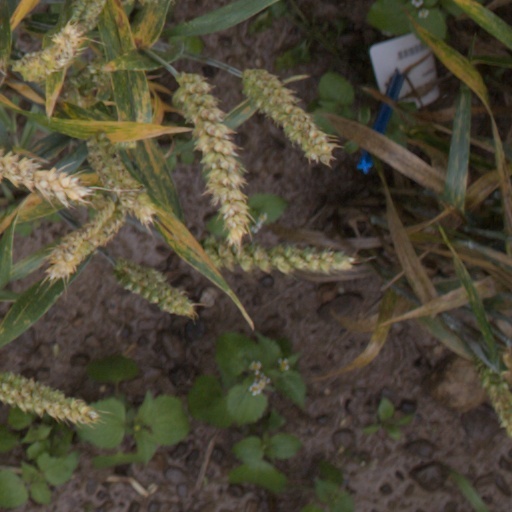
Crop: wheat